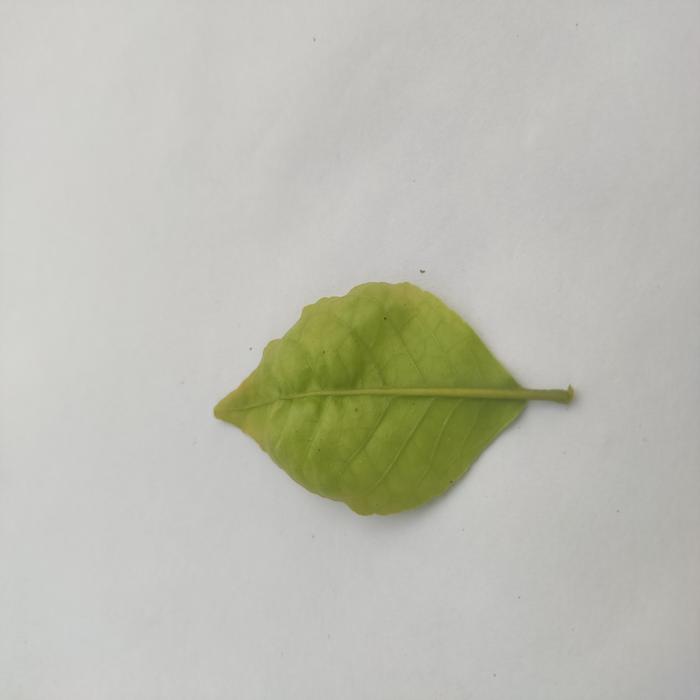
Crop: Aegle Marmelos
Leaf condition: Cercospora_Leaf